Leonard Henry (comedian)

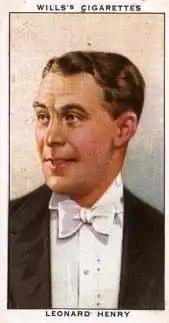

Leonard Henry Ruming (15 March 1890 – 6 January 1973), known as Leonard Henry, was an English comedian, actor, and radio broadcaster.